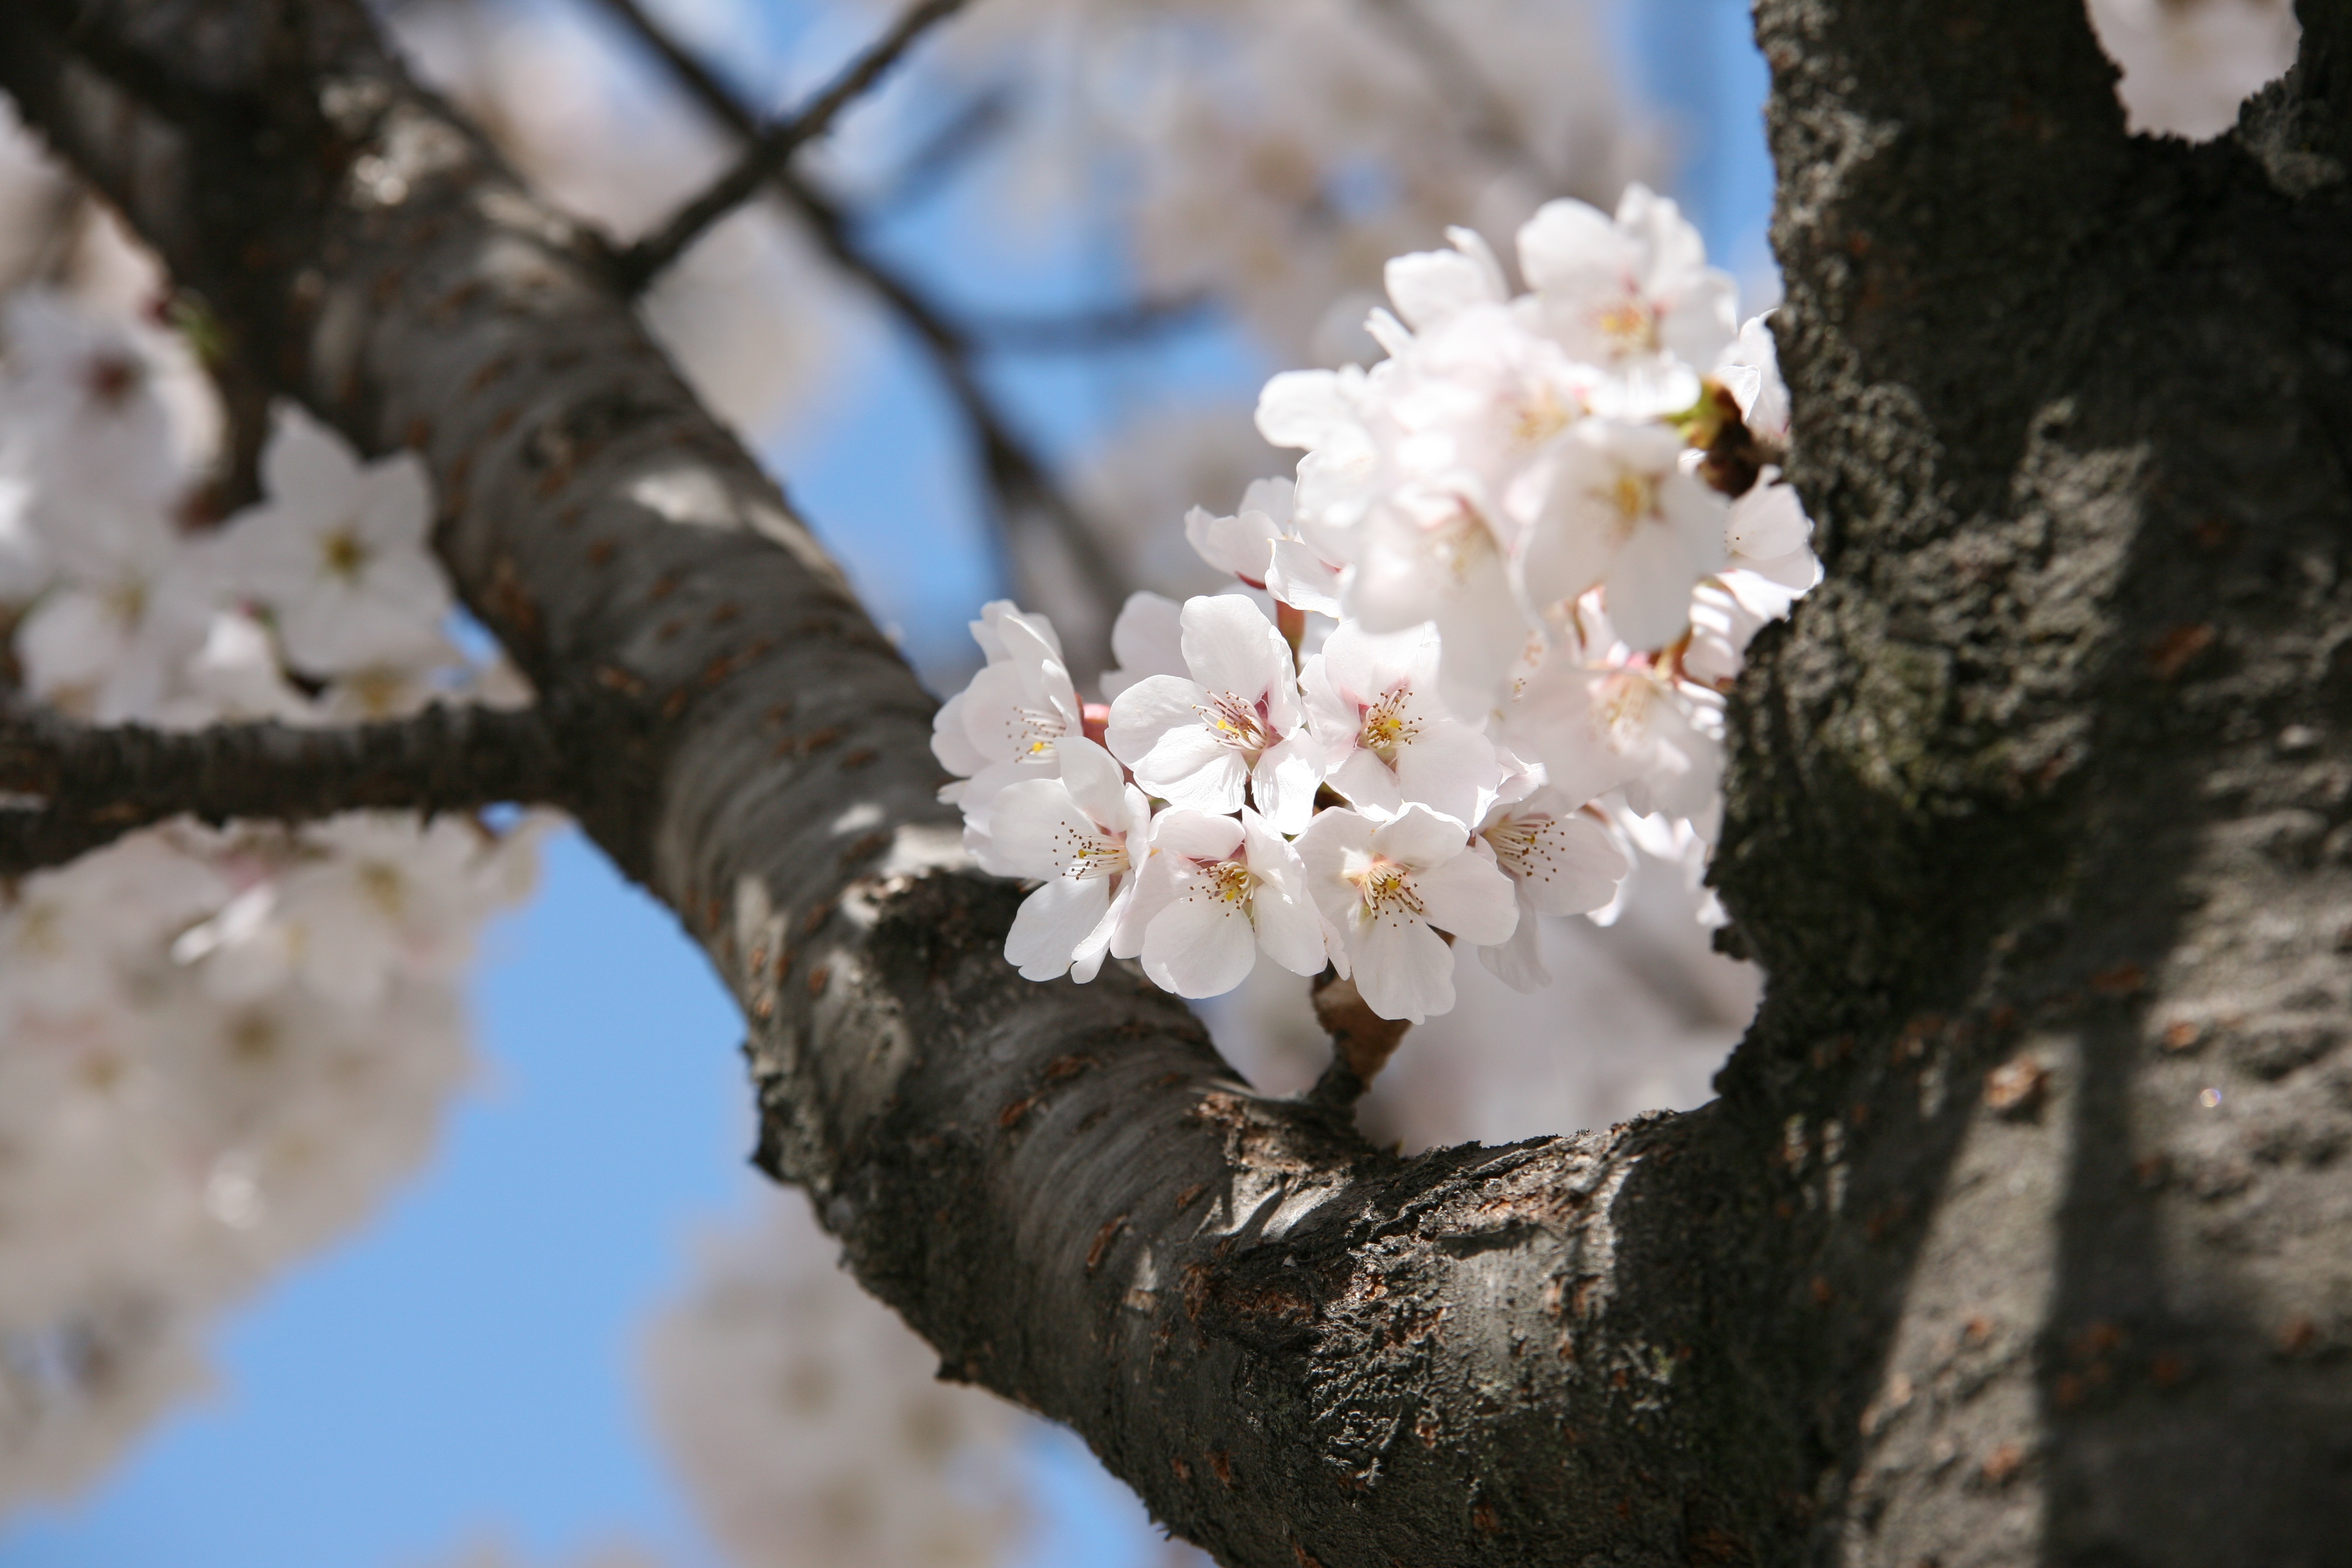
tree, nature, branch, blossom, plant, wood, flower, food, spring, produce, flora, season, cherry blossom, white flower, plants, flowers, close up, bee, april, spring flowers, pink flower, macro photography, flower tree, flowering plant